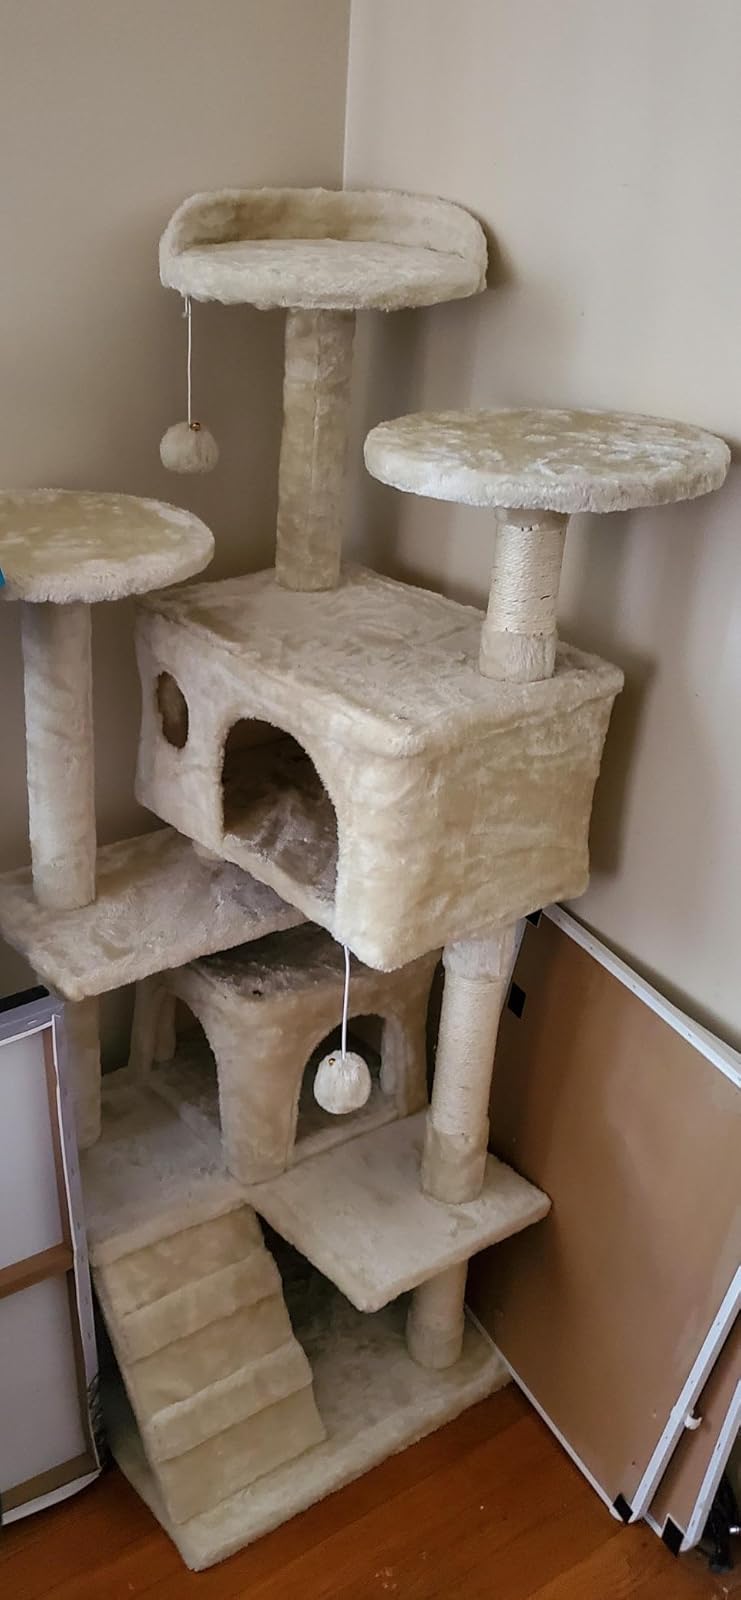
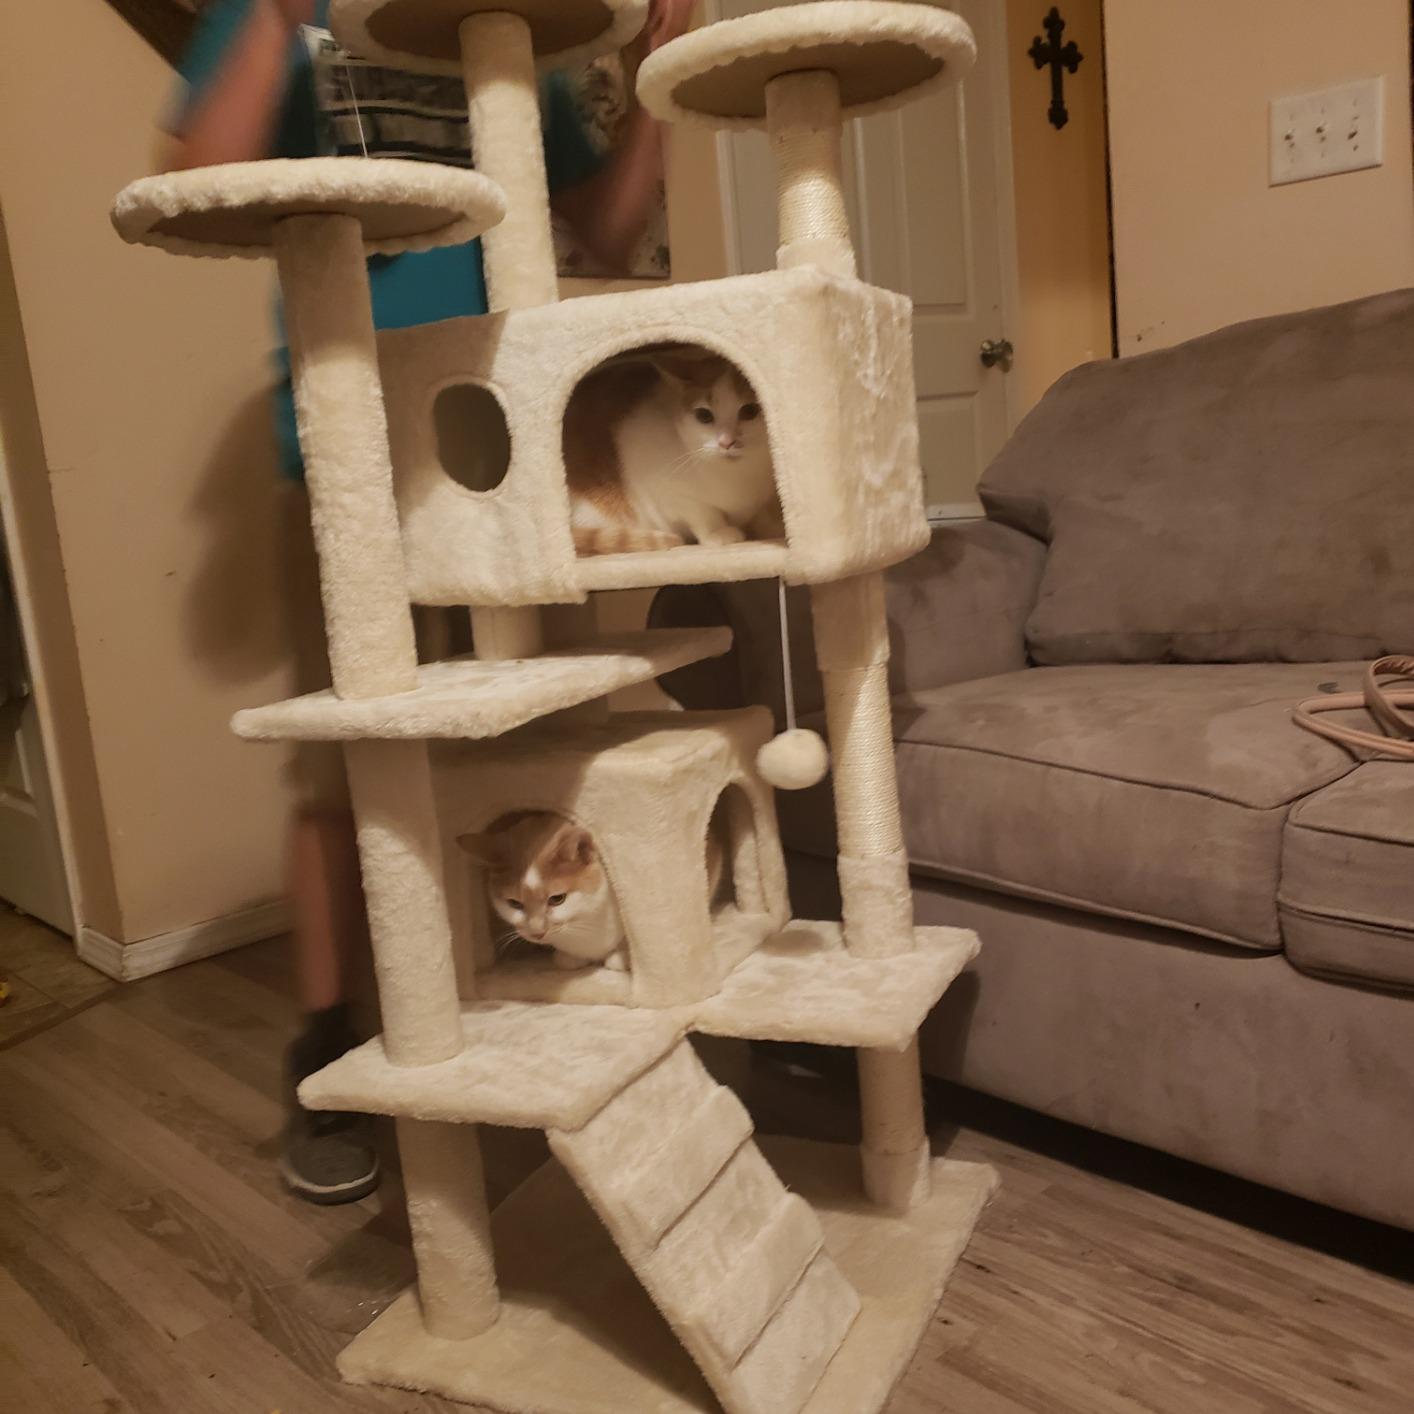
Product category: items_cat tree
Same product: yes